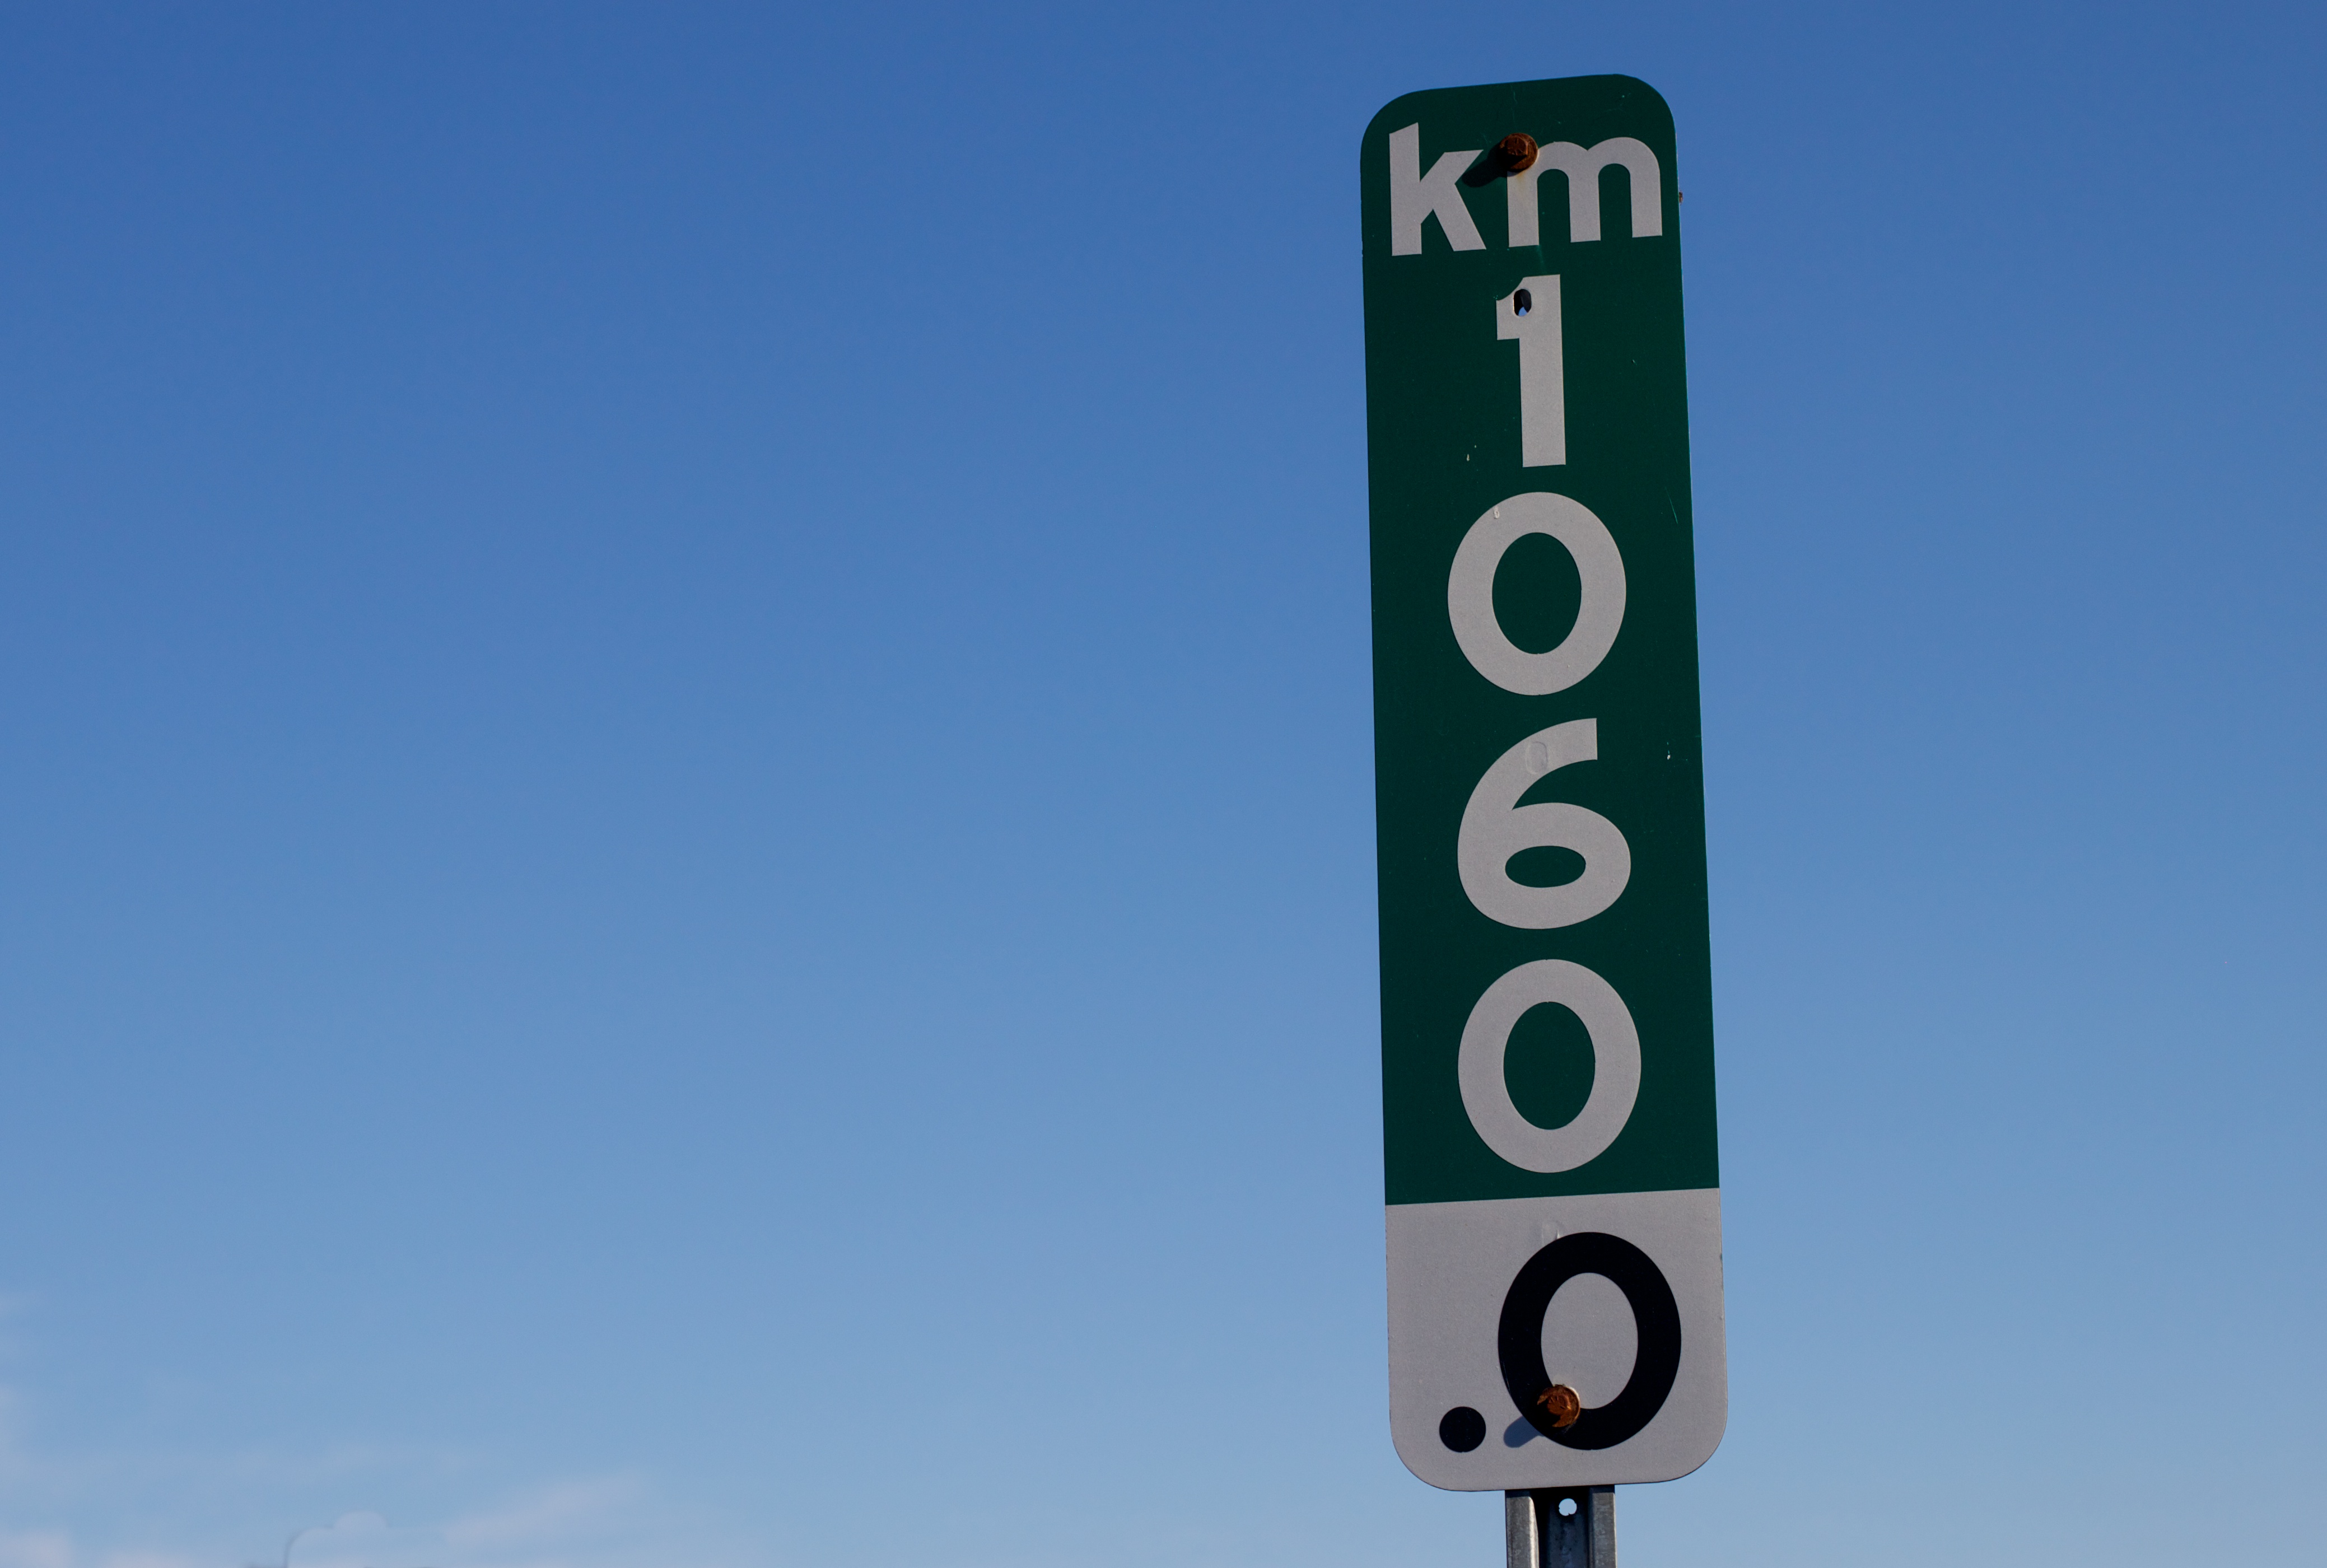
advertising, sign, street sign, signage, lighting, product, ds106, 106, odyssey, traffic sign